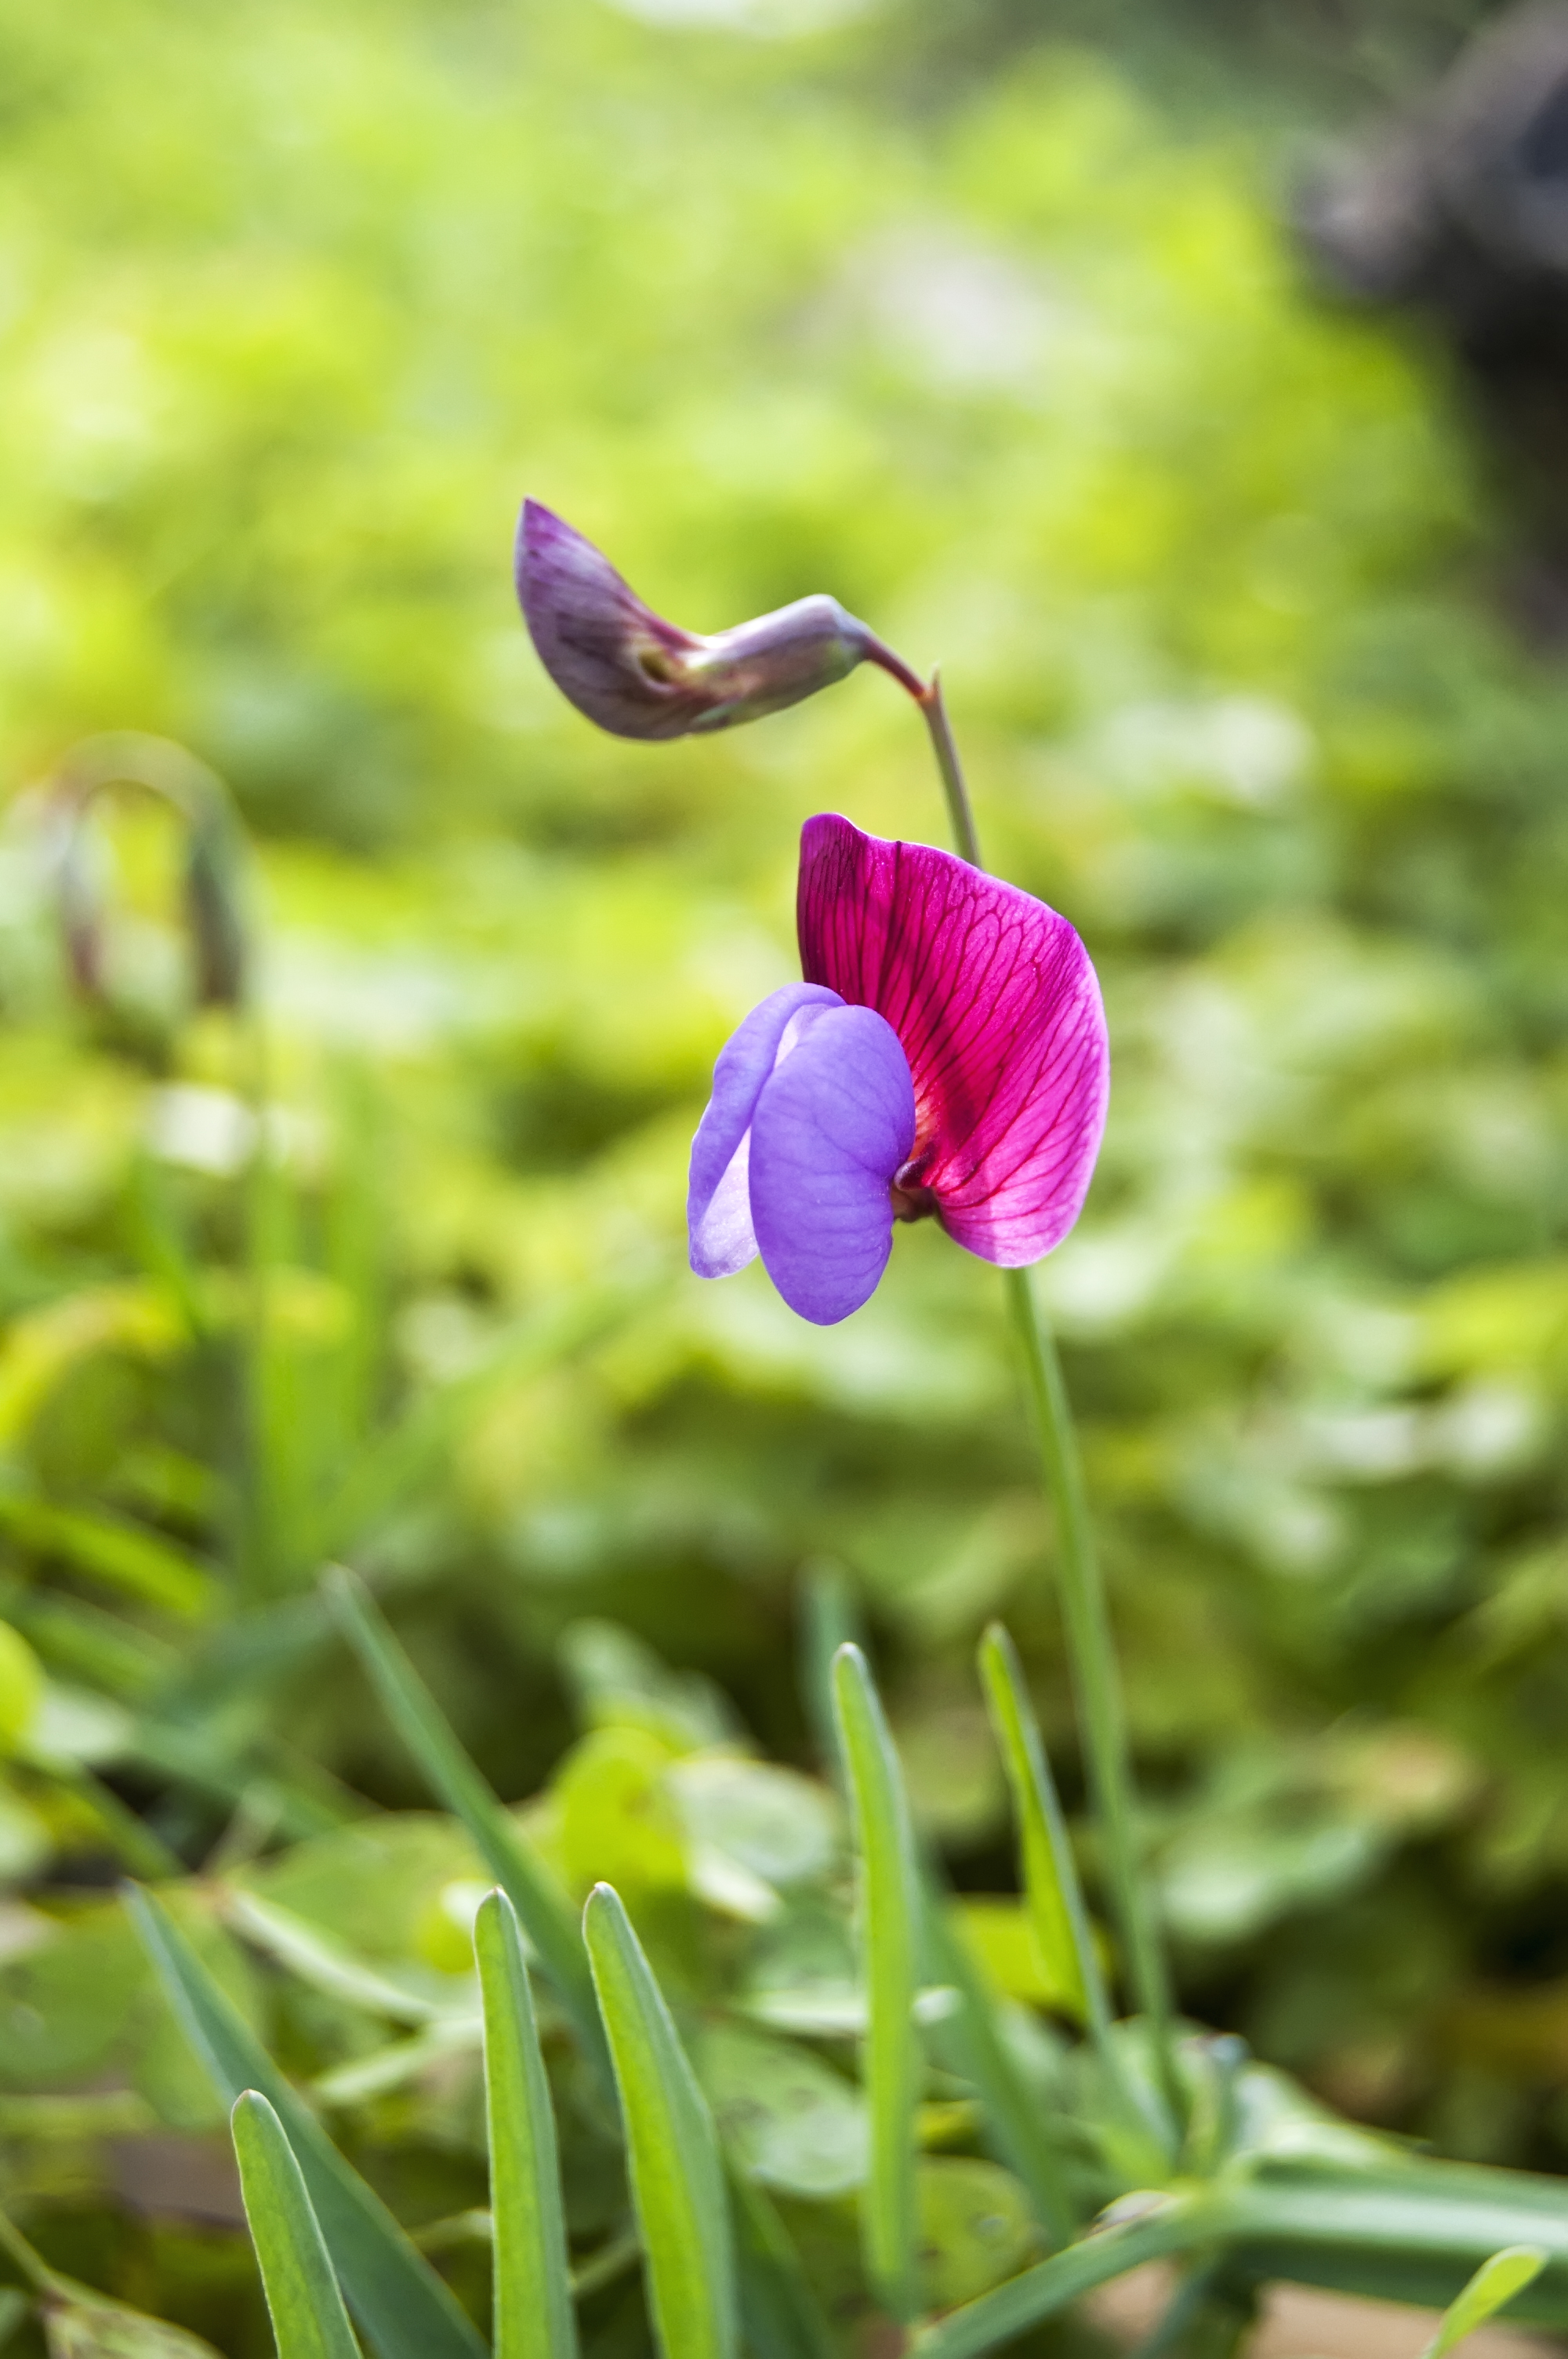
plant, leaf, flower, purple, petal, spring, flora, wildflower, viola, flowering plant, plant stem, violet family